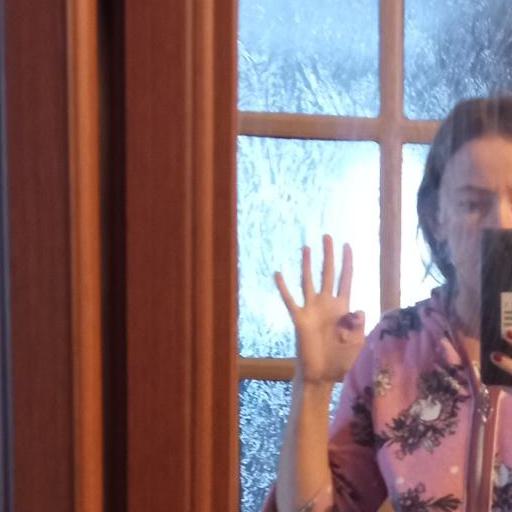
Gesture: four